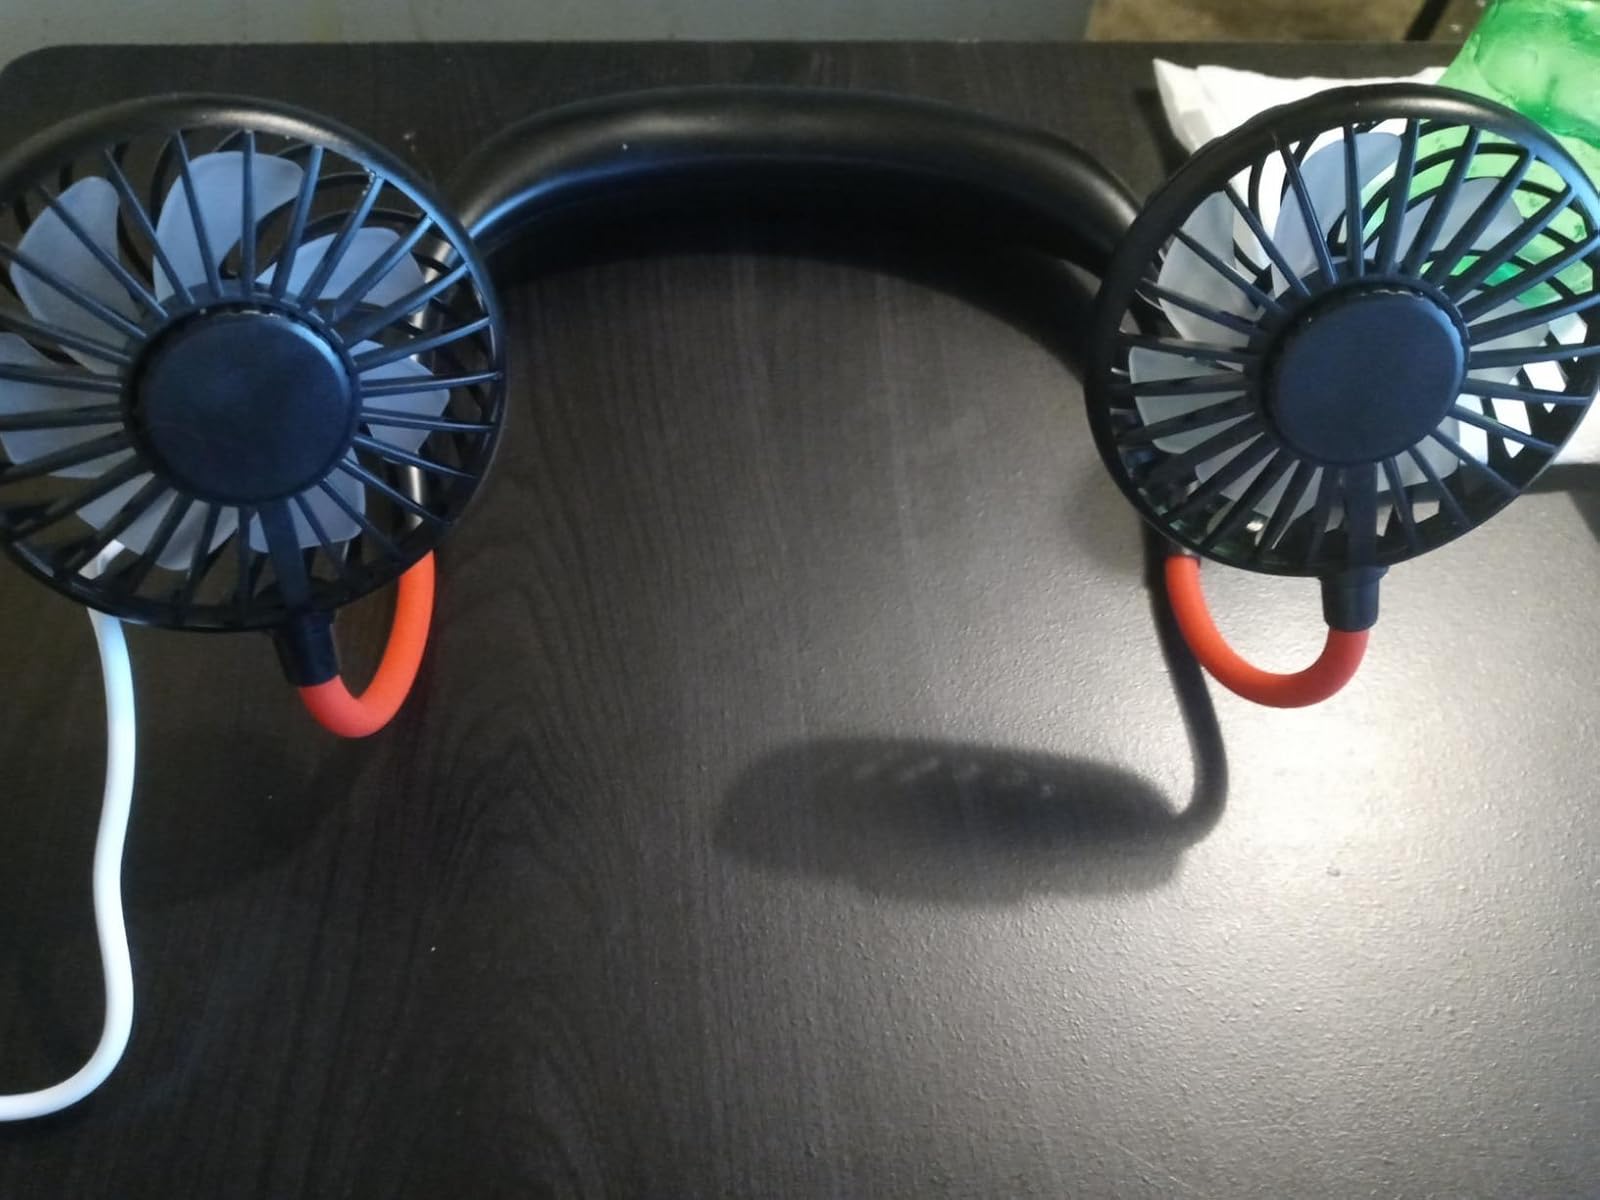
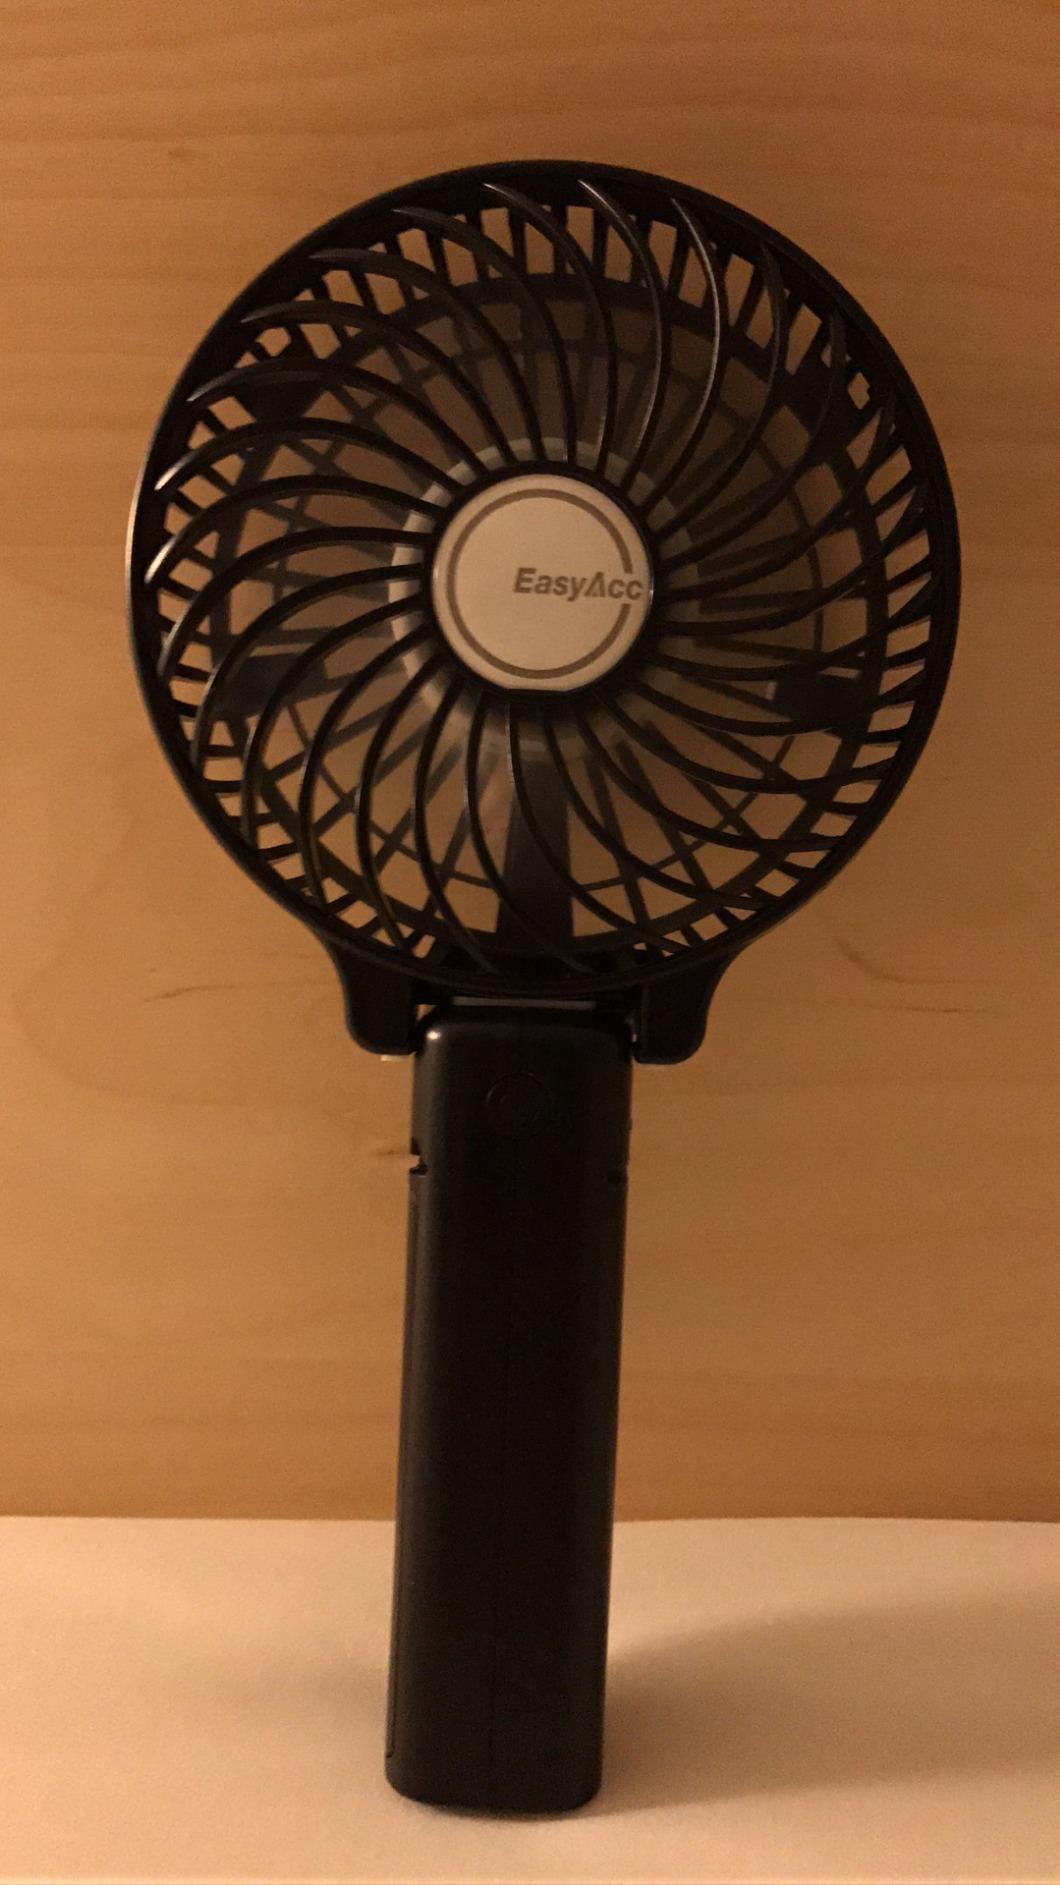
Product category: fan
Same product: no